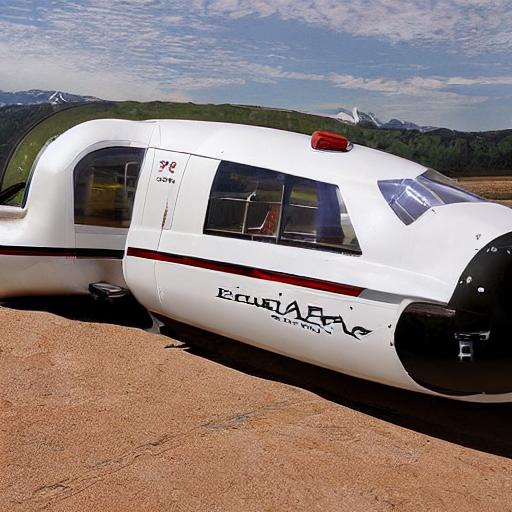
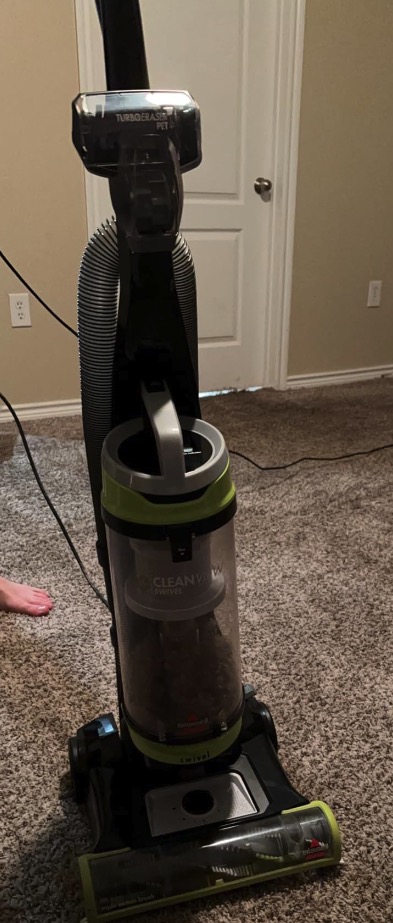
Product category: items_vacuum
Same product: no